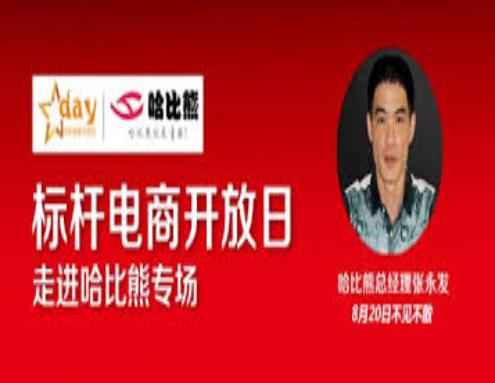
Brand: habixiong
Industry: Clothes